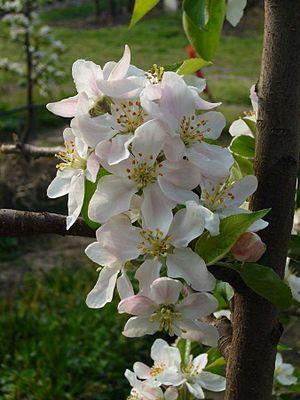
Honeycrisp est le nom d'un cultivar de pommier domestique.